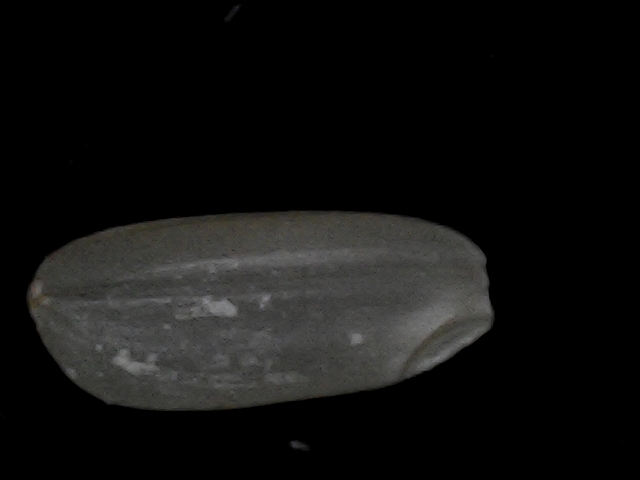
Rice variety: BD95